Punta Galea

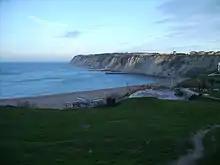
Bird eye view of Arrigunaga eta Galea landscape

Punta Galea is a cape in Biscay, Basque Country, that stands in the limit of Getxo and Sopelana. Together with Punta Lucero delimits the area of the Abra bay and the Estuary of Bilbao.